Benjamin van Leer

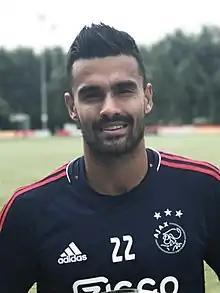
Van Leer with Ajax

Benjamin van Leer (born 9 April 1992) is a retired Dutch professional footballer who played as a goalkeeper. He formerly played for Jong PSV, Roda JC Kerkrade, Ajax and Sparta Rotterdam.